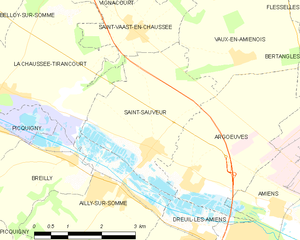
Carte des communes françaises Saint-Sauveur